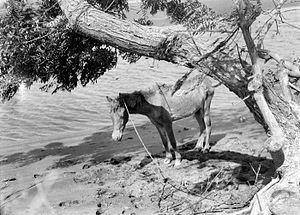
Le Bali est une race de poney d'origine ancienne, propre à l'île du même nom, en Indonésie. Il n'en est vraisemblablement pas natif, trouvant son origine dans l'importation de chevaux mongols sous la dynastie Tang, avec plus tard l'influence de chevaux arabes et perses. Le Bali est un poney de taille moyenne à la tête large, et dont la crinière pousse hérissée. Sa robe porte souvent une raie de mulet et des caractères primitifs. Il est utilisé par les habitants de Bali pour tous les transports de la vie quotidienne. Ce poney est attelé devant les dokar et bâté pour le transport de coraux. Bien que l'effectif de 3 500 poneys recensés en 1997 soit assez réduit, la race n'est pas considérée comme menacée.